Tiruchirappalli

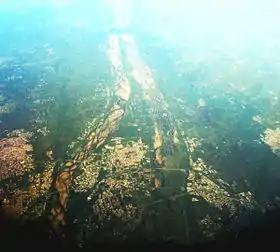
Aerial view of an island formed by Kaveri and Kollidam

Tiruchirappalli is situated in central south-eastern India, almost at the geographic centre of the state of Tamil Nadu. The Cauvery Delta begins to form west of the city where the river divides into two streams—the Kaveri and the Kollidam—to form the island of Srirangam. By road it is south of Hyderabad, south-west of Chennai and south-east of Bangalore. The topology of Tiruchirappalli is almost flat with an average elevation of . A few isolated hillocks rise above the surface, the highest of which is the Rockfort; its estimated age of 3,800 million years makes it one of the oldest rocks in the world. Other prominent hillocks include the Golden Rock, Khajamalai, and one each at Uyyakondan Thirumalai and Thiruverumbur.